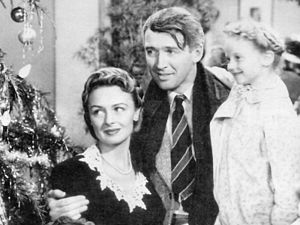
Det er herligt at leve
"Det er herligt at leve er en amerikansk romantisk og humoristisk dramafilm fra 1946 med James Stewart i hovedrollen. Filmen er produceret og instrueret af Frank Capra basseret på novellen ""The Greatest Gift"" af Philip Van Doren Stern.